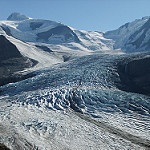
Label: glacier